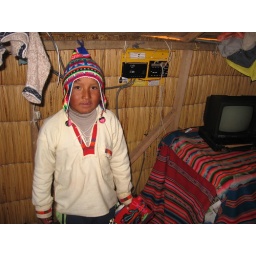
A boy in his house